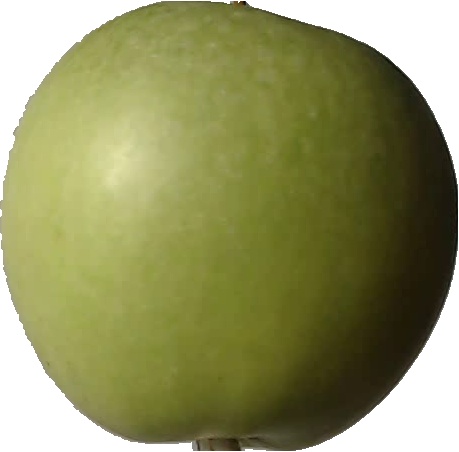
Label: apple_granny_smith_1